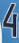
Number: 4